Nick Dzubnar

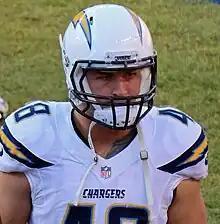
Dzubnar with the Chargers in 2015

As an undrafted free agent, Dzubnar participated in the San Diego Chargers rookie mini-camp. Later, on May 3, 2015, he was signed to the San Diego Chargers offseason roster. In preseason, Dzubnar posted a team high 25 tackles and two sacks. Dzubnar survived preseason cuts, and was promoted to the 53-man roster. He appeared in all 16 regular season games for the Chargers, serving a role primarily on special teams. At the end of the 2015 season, he totaled 15 tackles, of which 13 were solo tackles.